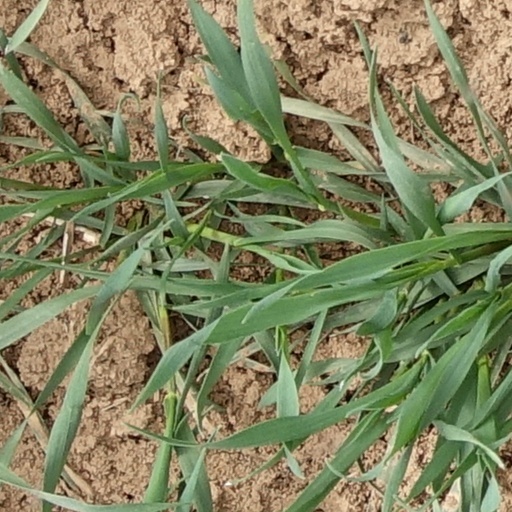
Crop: wheat